Combination classification in the Tour de France

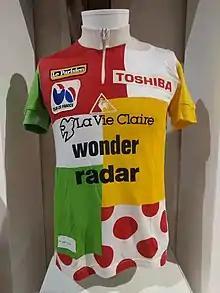
The 1985 combination jersey, worn by Greg LeMond

The combination jersey (also known as the multi-coloured jersey or technicolour jersey) was the jersey in the Tour de France worn by the leader of the combination classification.